Katherine Dunham

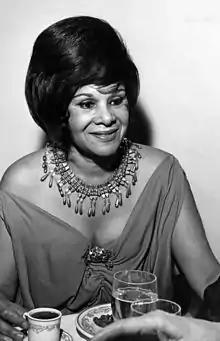
Katherine Dunham 1963

After the national tour of "Cabin in the Sky", the Dunham company stayed in Los Angeles, where they appeared in the Warner Brothers short film "Carnival of Rhythm" (1941). The next year, after the US entered World War II, Dunham appeared in the Paramount musical film "Star Spangled Rhythm" (1942) in a specialty number, "Sharp as a Tack," with Eddie "Rochester" Anderson. Other movies she performed in as a dancer during this period included the Abbott and Costello comedy "Pardon My Sarong" (1942) and the black musical "Stormy Weather" (1943), which featured a stellar range of actors, musicians and dancers.